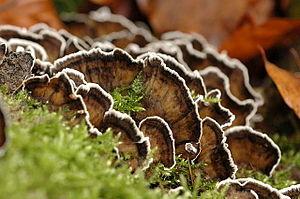
Bjerkandera adusta, de son nom vernaculaire français, le polypore brûlé ou tramète brûlée est un champignon basidiomycète du genre Bjerkandera et de la famille des Hapalopilaceae.